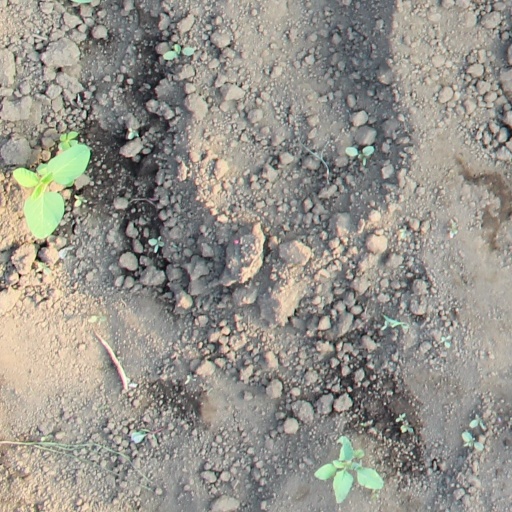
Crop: soybean